Öküz Mehmed Pasha

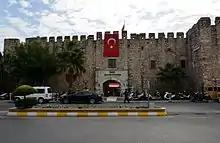
Öküz Mehmed Pasha Caravanserai in Kuşadası.

Between his two terms as grand vizier, Mehmed held the office of governor of Aidin Vilayet (then a province covering a large part of western Anatolia). His governorship is marked by the construction of a caravanserai in Kuşadası, named the Öküz Mehmed Pasha Caravanserai after him, intended to attract international trade through the port. Over time, trade shifted much more towards the port of İzmir due to the preference displayed by Europe and merchants. The caravanserai in Kuşadası is used as a luxury hotel and shopping center today. He also had another caravanserai built in Ulukışla on the way to a campaign against the Safavids during the Ottoman–Safavid War (1603–18), which eventually ended with a decisive Ottoman defeat.